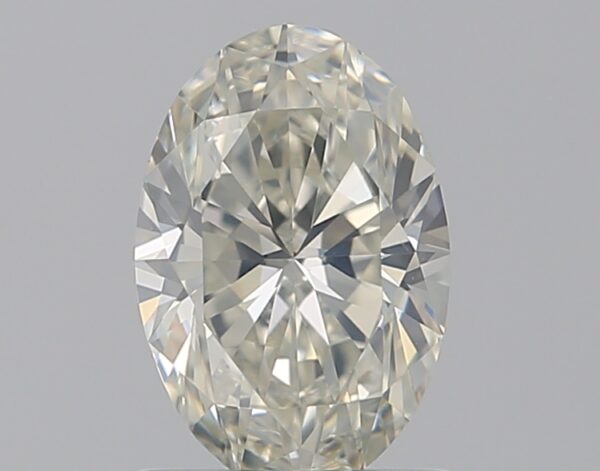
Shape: oval
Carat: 0.9
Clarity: SI1
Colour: J
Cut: EX
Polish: EX
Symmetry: EX
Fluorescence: F
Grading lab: GIA
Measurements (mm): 7.83 x 5.28 x 3.34